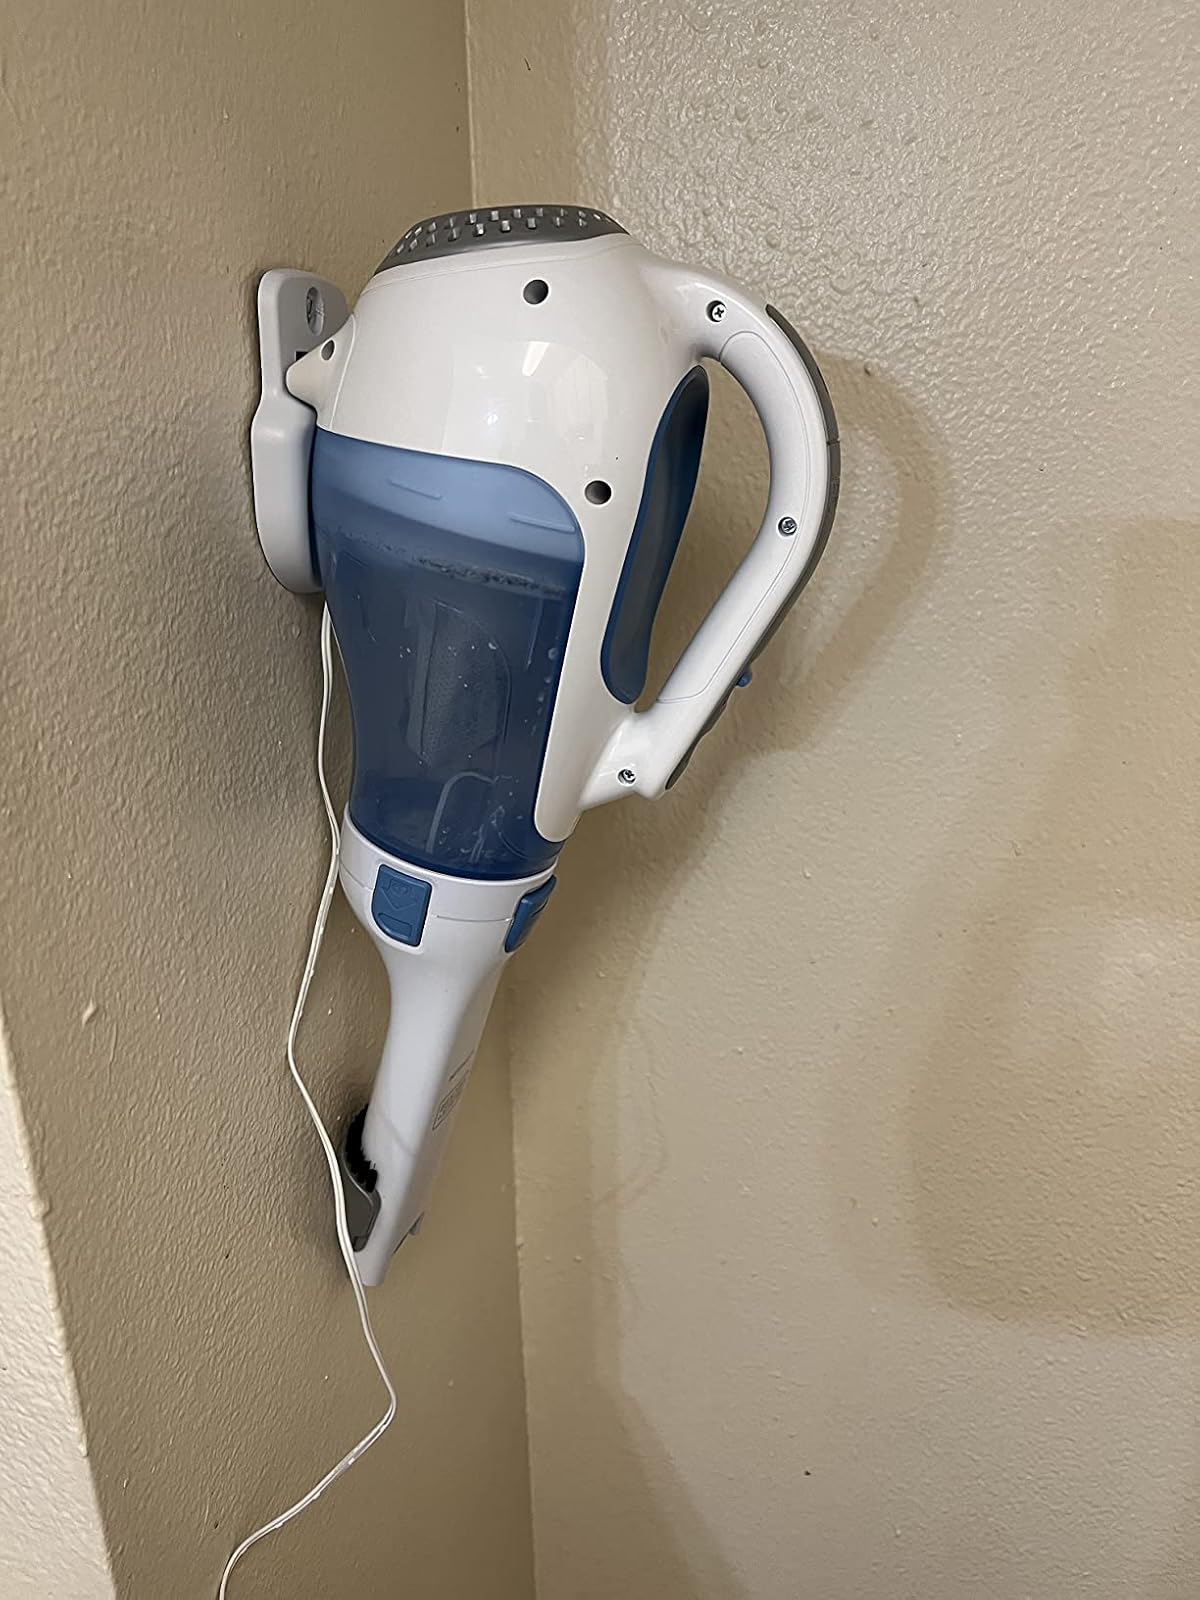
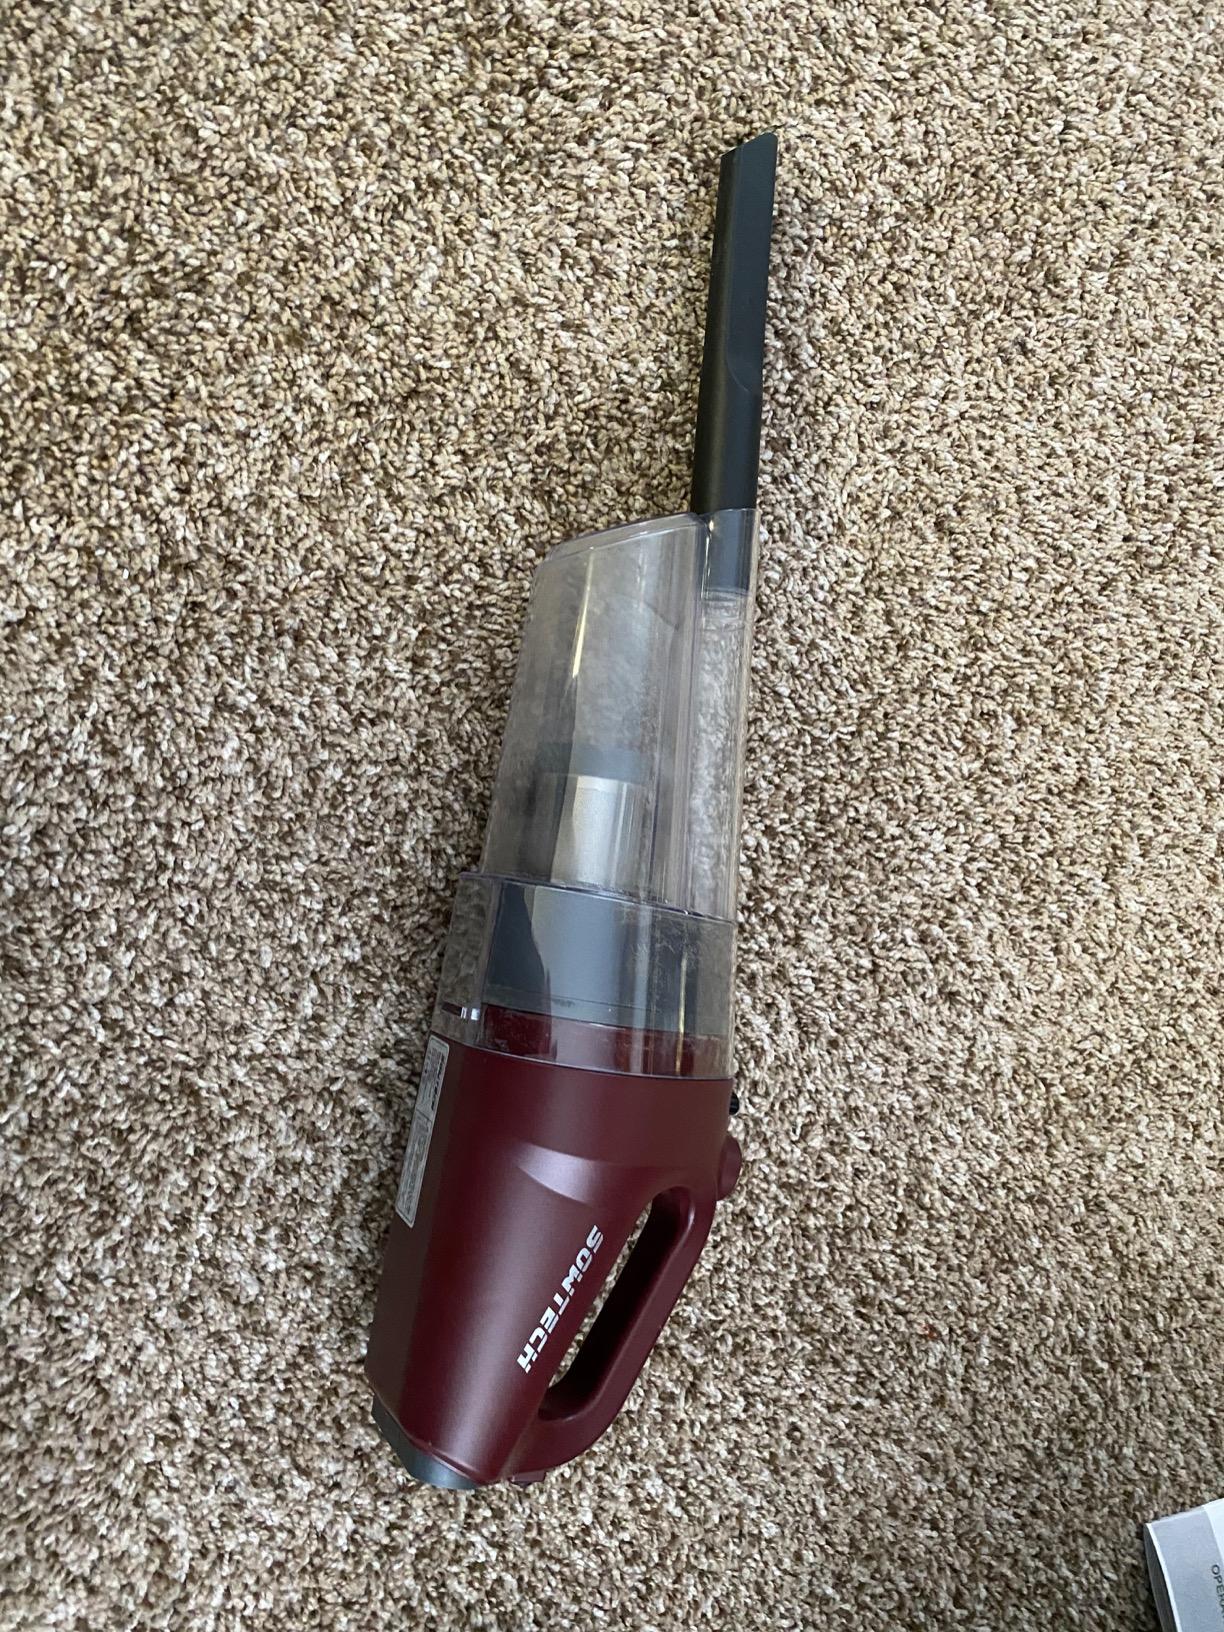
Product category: items_vacuum
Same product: no